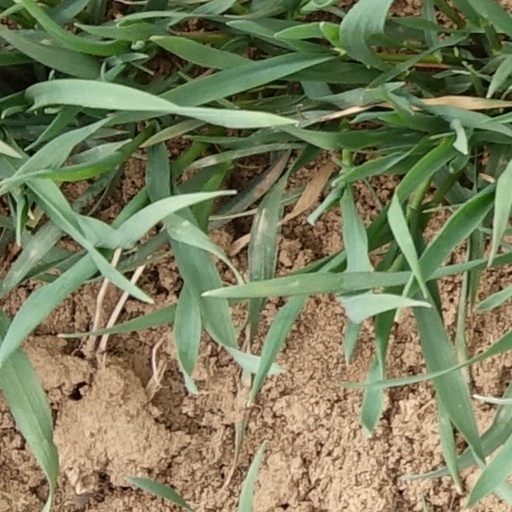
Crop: wheat